Bipalium kewense

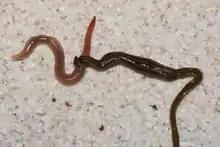
"Bipalium kewense" capturing an earthworm

"B. kewense" is a known predator of earthworms. It immobilizes the prey using muscular movements and possibly toxins and then everts its pharynx, connecting it to the earthworm's body and beginning digestion. The digestion seems to be at least partially extracorporeal by means of a collagenolytic enzyme.